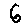
Label: 6